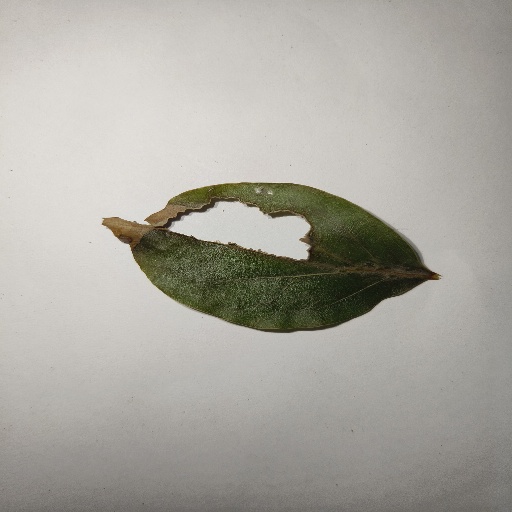
Species: Camphor
Leaf condition: Shot Hole